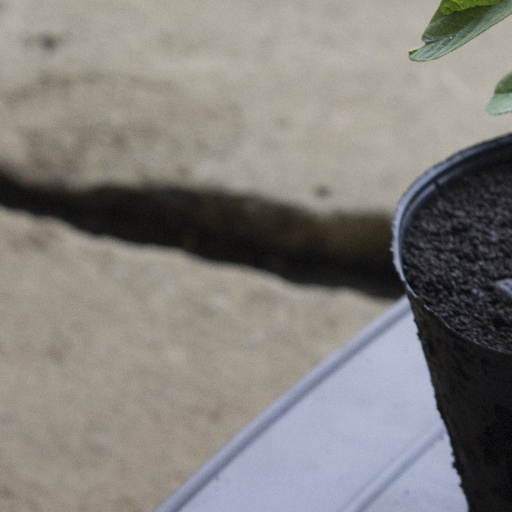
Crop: soybean